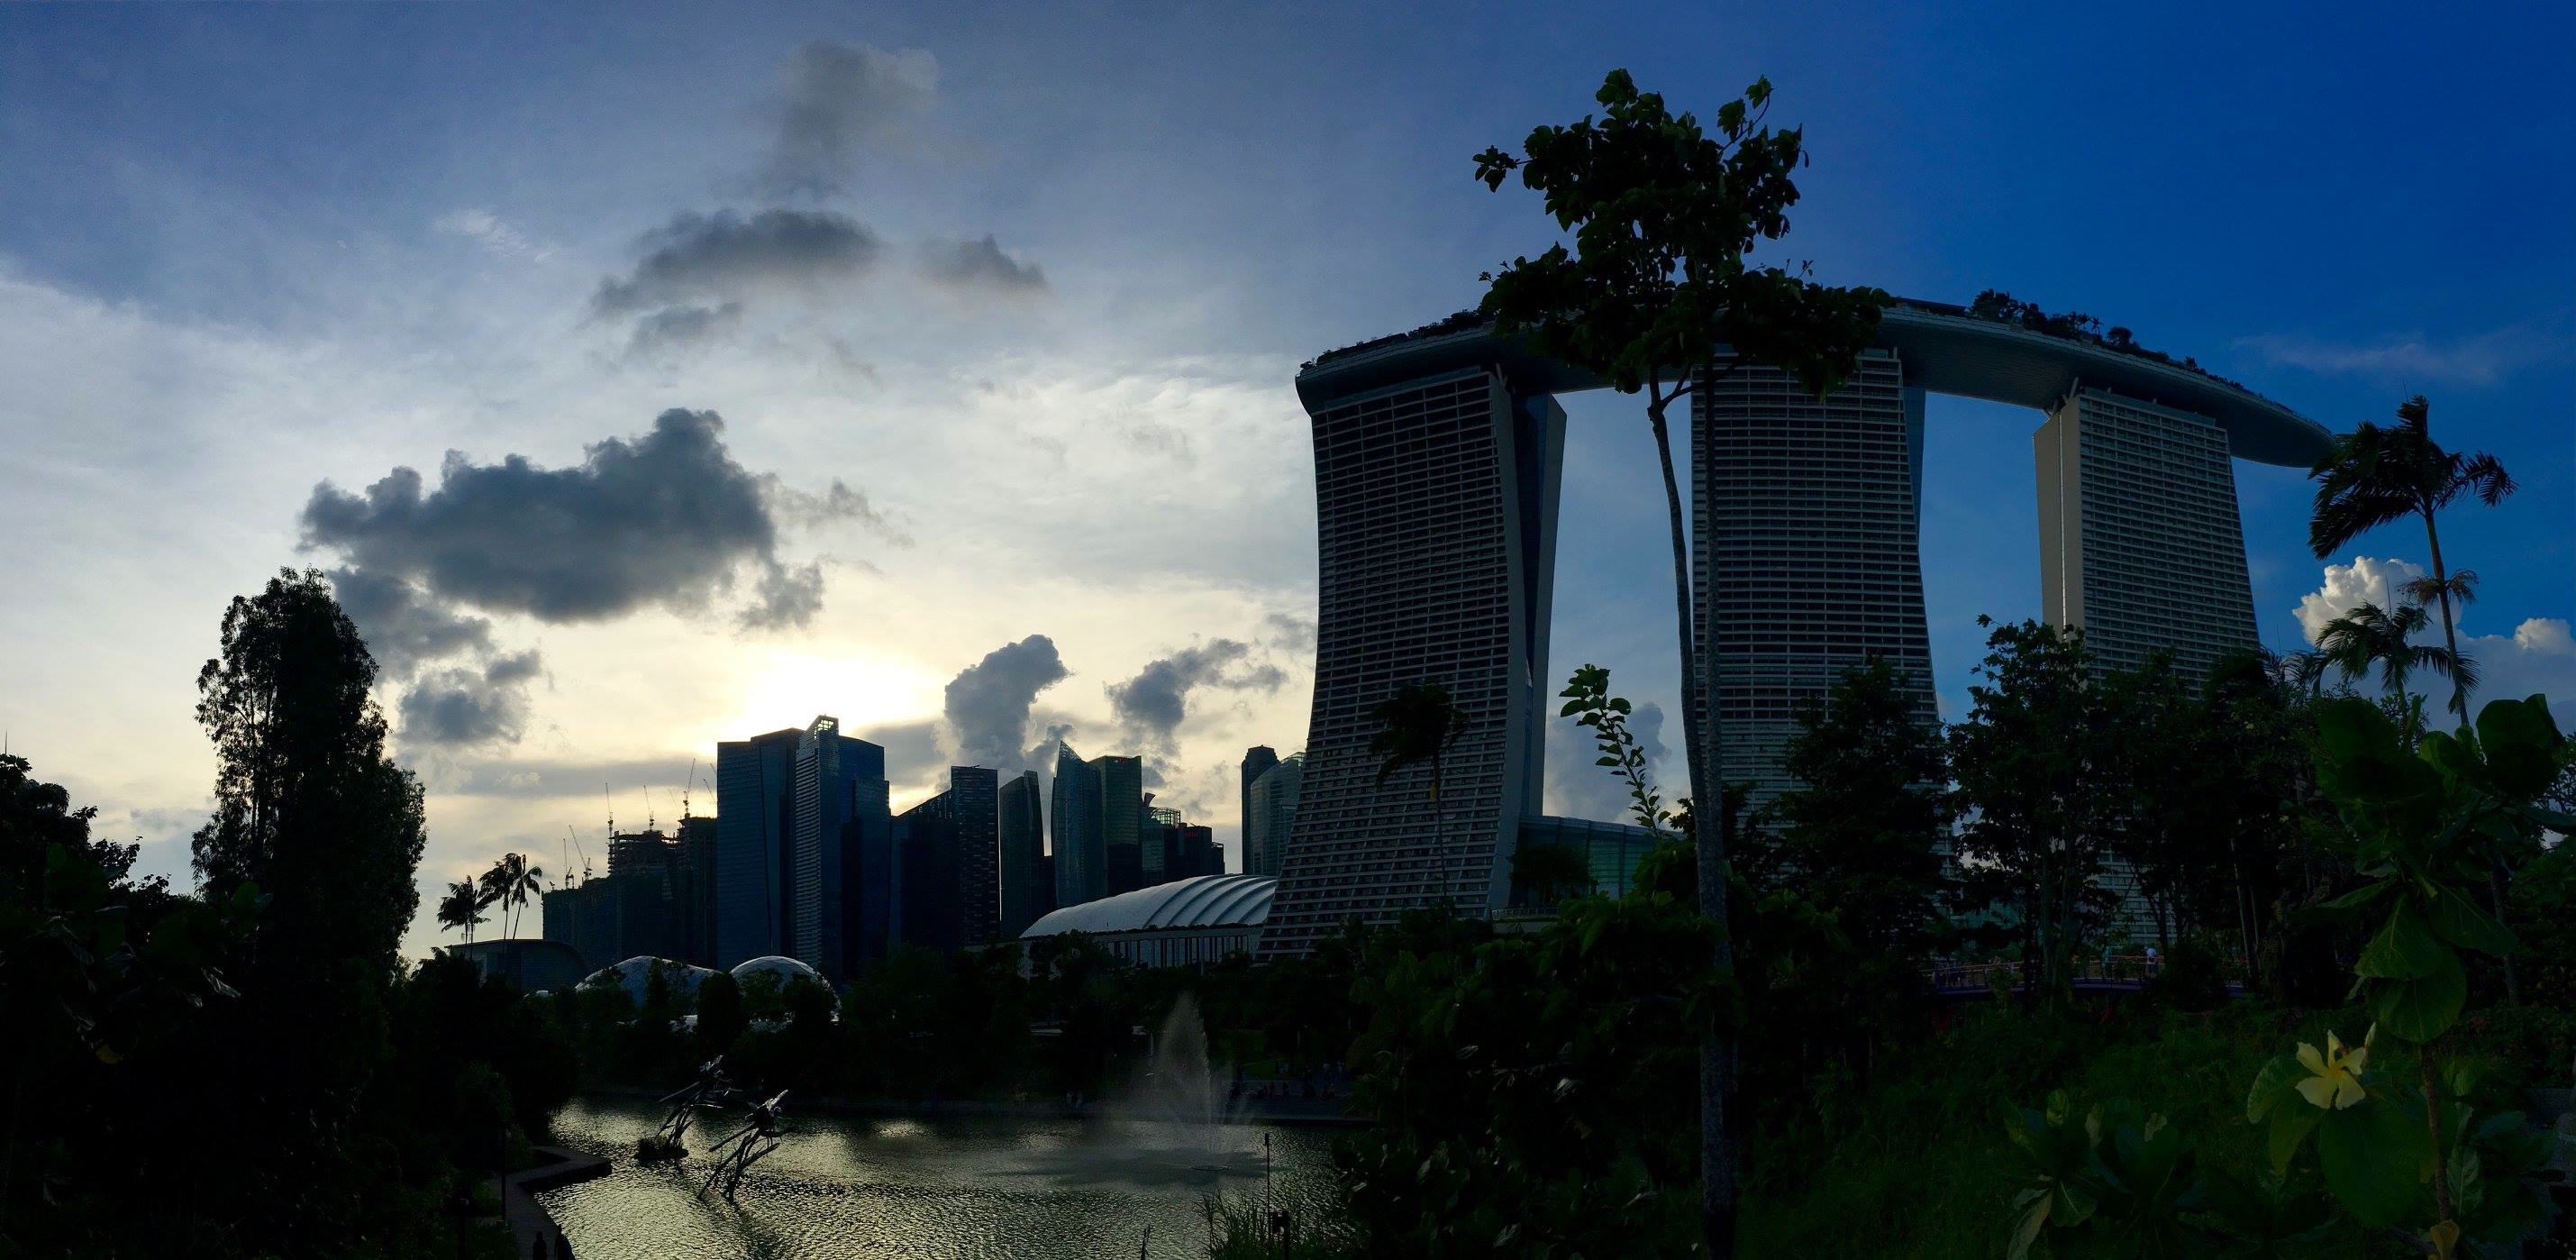
sky, skyline, city, skyscraper, cityscape, downtown, dusk, evening, tower, landmark, metropolis, human settlement